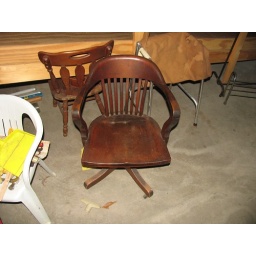
Antique roller wood desk chair. $30 (other chair in photo $10